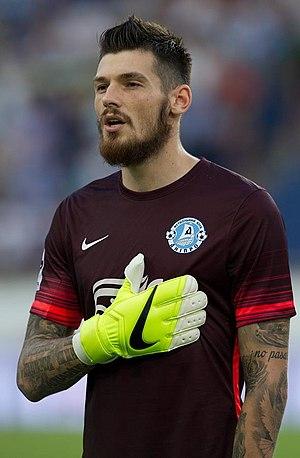
Denys Oleksandrovytch Boyko, né le 29 janvier 1988, est un footballeur ukrainien évoluant actuellement au poste de gardien de but au Dynamo Kiev.